Saint-Samson-de-Bonfossé

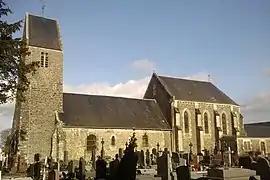
The church of Saint-Samson

Saint-Samson-de-Bonfossé is a former commune in the Manche department in Normandy in north-western France. On 1 January 2016, it was merged into the new commune of Bourgvallées.